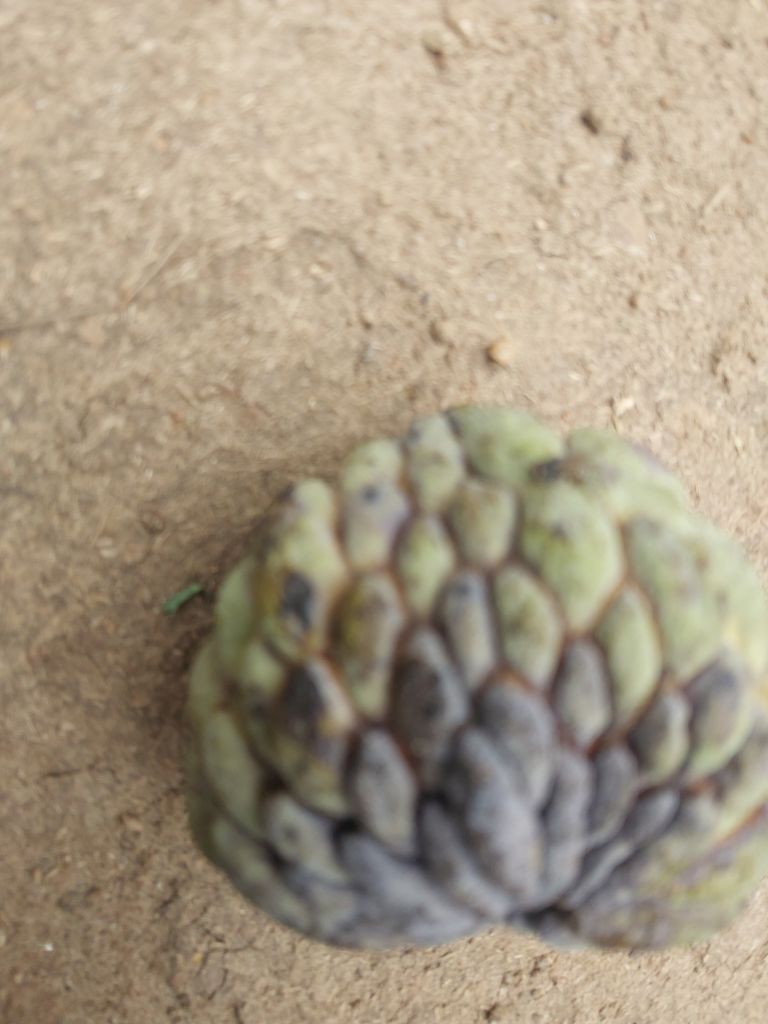
Disease label: Blank Canker